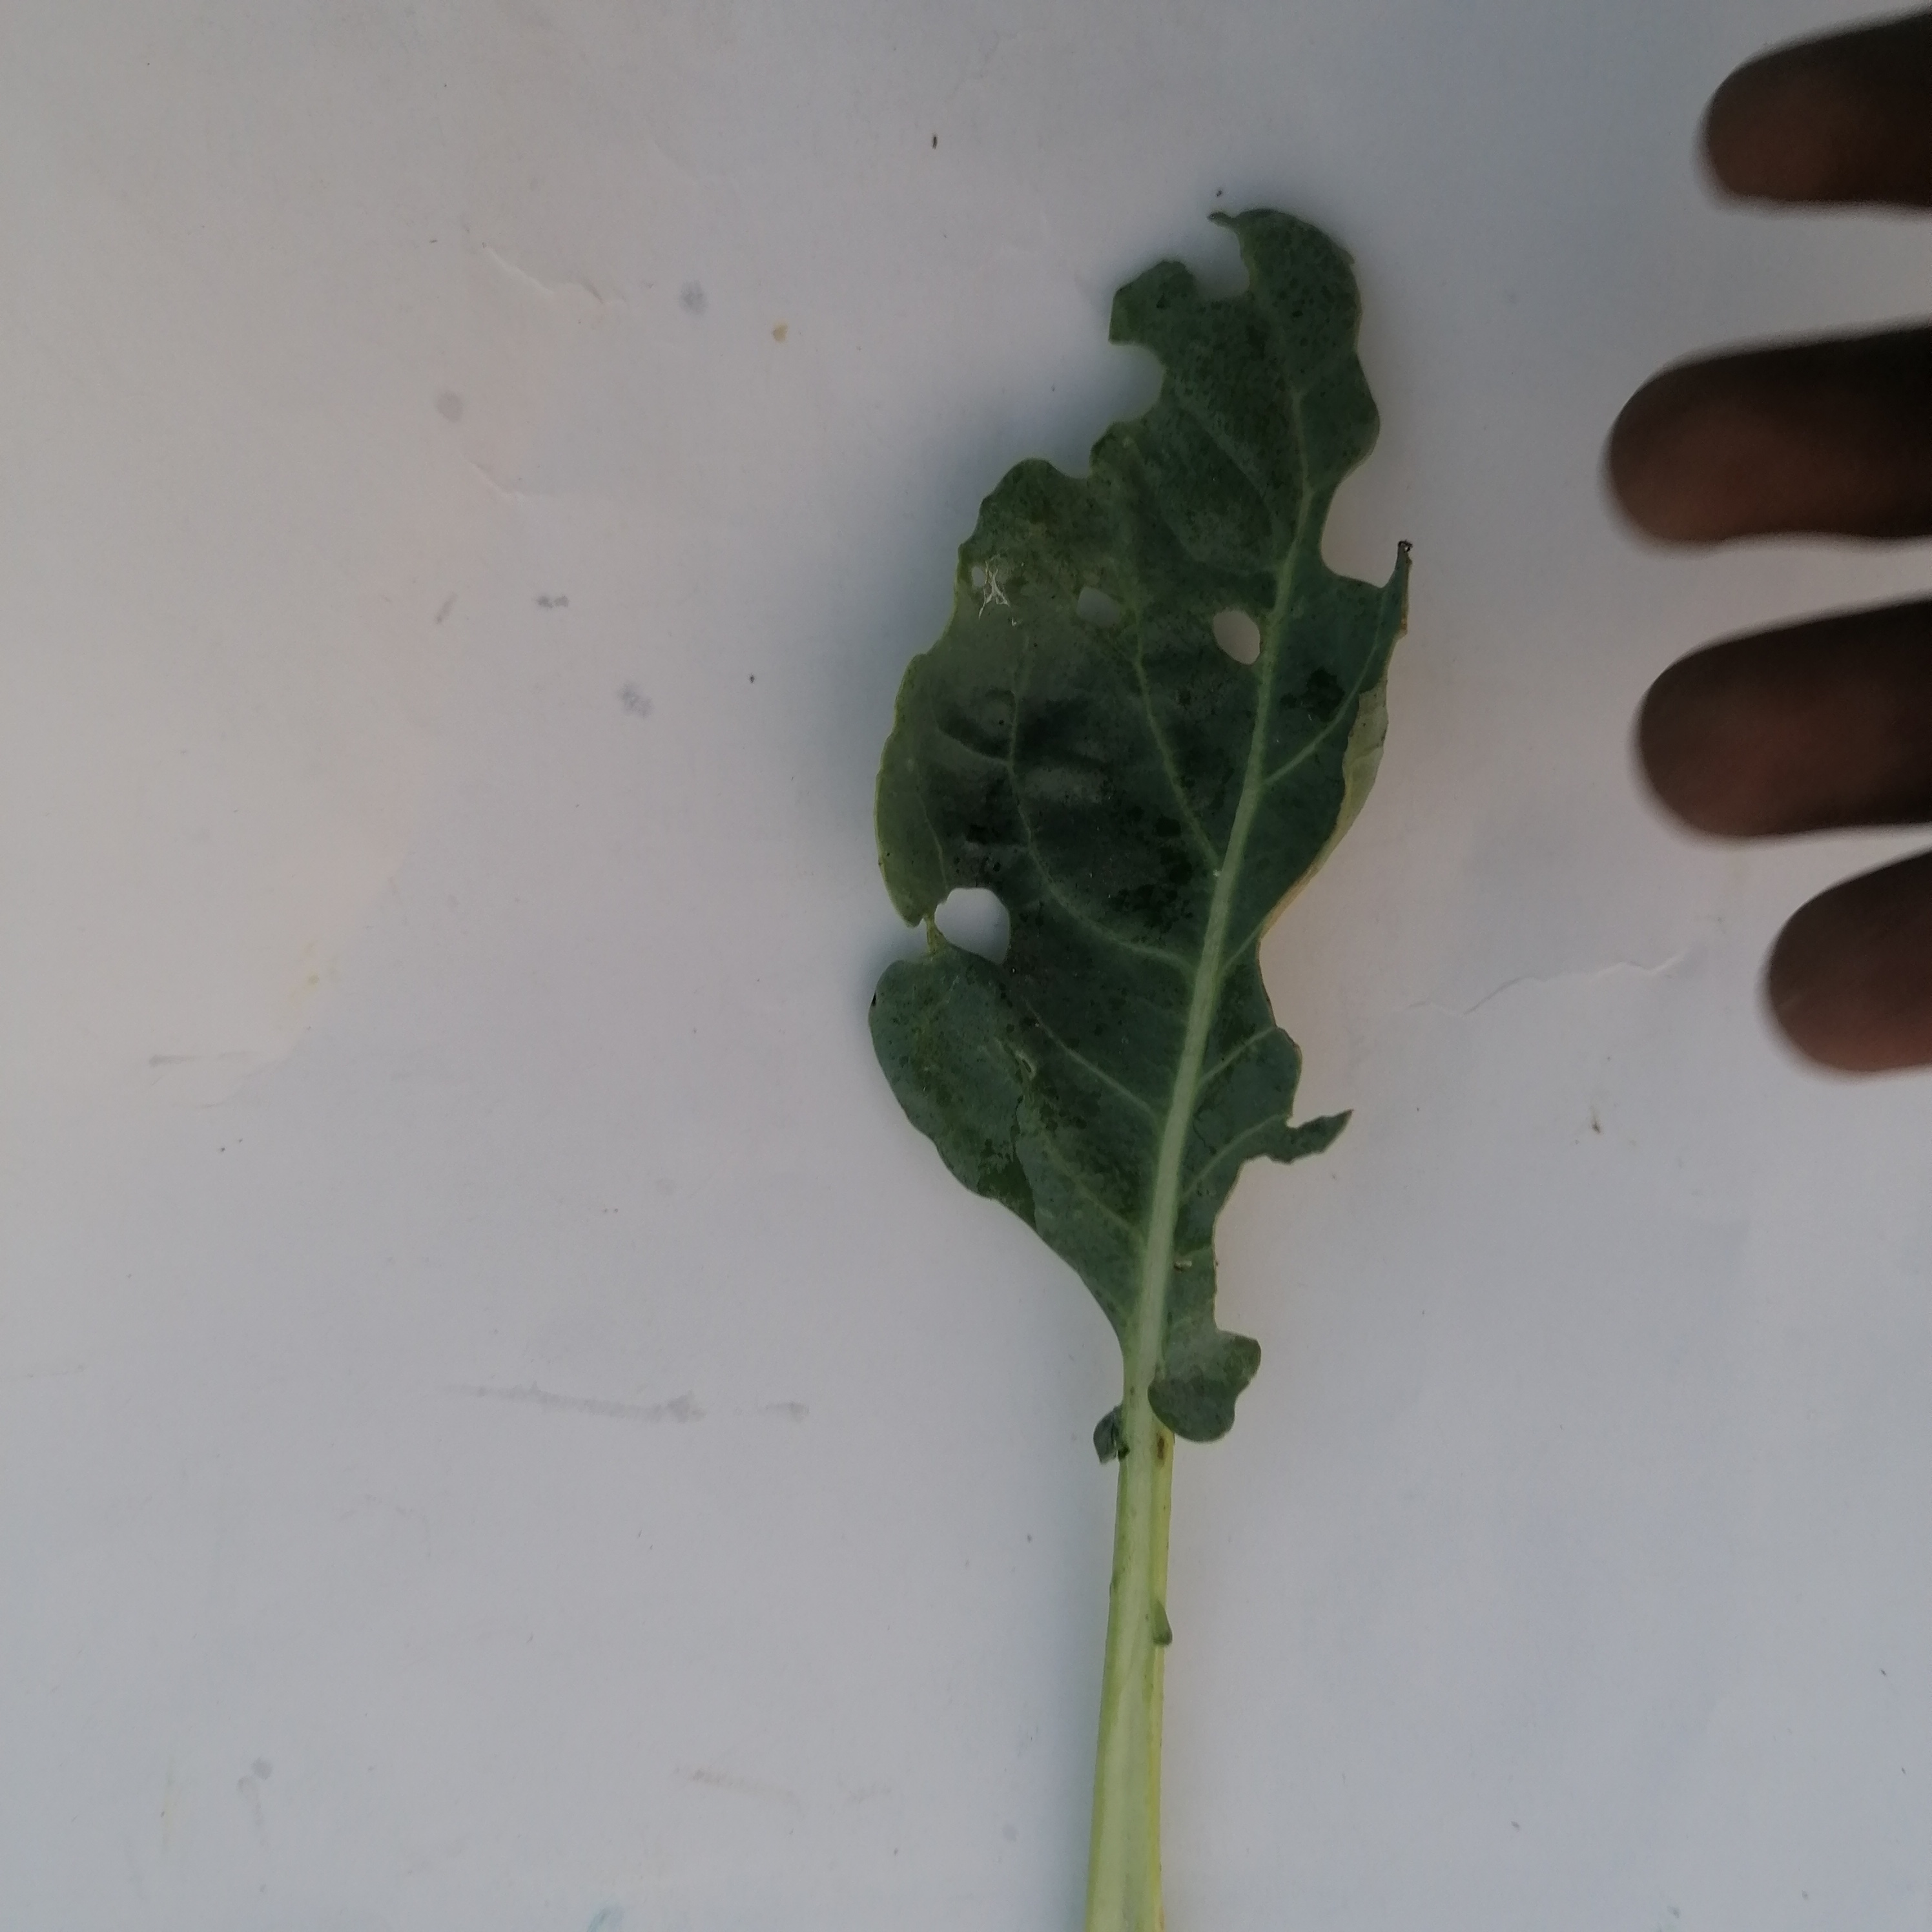
Label: Insect Hole